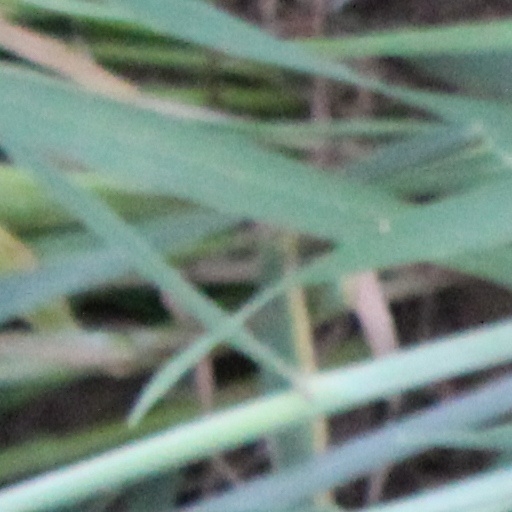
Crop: wheat